Kankaria Lake

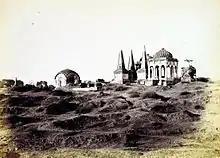
Dutch Tombs near Kankaria lake, 1866

The Dutch and Armenian tombs are on One Tree Hill embankment which shows the strong trade presence of the Dutch East India Company in the city during the 17th century. They are Saracenic in style with domes and pillars. The dates of the tombs are deciphered which range from 1641 to 1699. The Armenian tombs perhaps belonged to brokers in the Dutch factory.